Modernism in the Catholic Church

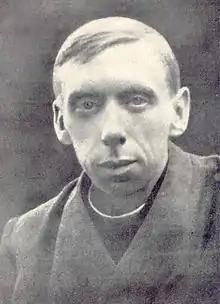
George Tyrrell (1861–1909)

The connection between 'Liberal Catholicism' and 'modernism' has been subject to controversial discussion. In 1979, Thomas Michael Loome stressed the continuity between the two and talked of a "vertical dimension" of the modernist controversy. This "invention of tradition" was criticized – amongst others – by Nicholas Lash. It is clear, however, that the Joint Pastoral of the English episcopate against "Liberal Catholicism" (December 1900) did not only react on St. George Jackson Mivart, but also on the writings of the later "modernist" George Tyrrell. The letter had been prepared in Rome and was inspired by Rafael Merry del Val who became Tyrrell's chief opponent under Pius X. Furthermore, "modernists" like Tyrrell compared their own difficulties after the publication of with the difficulties of "liberal Catholics" like Ignaz von Döllinger after Vatican I. In December 1907, Tyrrell wrote to a German correspondent: "Is it not time to reconsider the pseudo-council of 1870 and to ask whether the Alt-Katholiks were not, after all, in the right? etc. ["You will know them by their fruits"; Matthew 7:16] may surely be used as a criterion of Ultramontanism. Individuals, like myself, can afford to stand aloof as Döllinger did. But can multitudes live without sacraments and external communion? And yet now no educated man or woman will be able to remain in communion with Pius X." Tyrrell was also inspired by the posthumous publication of Lord Acton's "History of Freedom and Other Essays" in 1907.